Kent

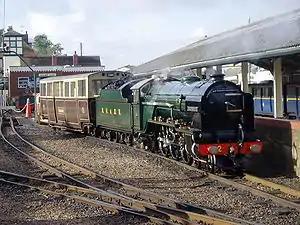
Romney, Hythe & Dymchurch Railway

With the Roman invasion, a road network was constructed to connect London to the Channel ports of Dover, Lympne and Richborough. The London–Dover road was Watling Street. These roads are now approximately the A2, B2068, A257, and the A28. The A2 runs through Dartford (A207), Gravesend, Rochester, Canterbury, and Dover; the A20 through Eltham, Wrotham, Maidstone, Charing, Ashford. Hythe, Folkestone and Dover; the A21 around Sevenoaks, Tonbridge, Tunbridge Wells and on to Hastings in East Sussex.